Rialto Price House

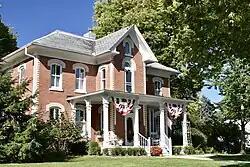

The Rialto Price House is a historic building located in Elkader, Iowa, United States. Price was a local attorney. His Victorian-style brick house was built in 1876 on the property where the first brick house in town is said to have been located. The two-story red brick structure features buff brick decoration, and a gable-roofed front entry that protrudes from the main facade. The front porch is not original to the house. The house was listed on the National Register of Historic Places in 1976.